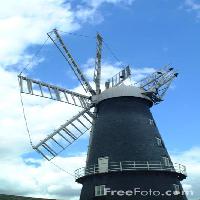
Weather: sun or clear